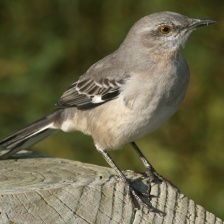
Species: NORTHERN MOCKINGBIRD
Scientific name: MIMUS POLYGLOTTOS